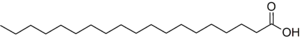
L'acide nonadécylique ou acide nonadécanoïque est un acide gras à chaîne longue de formule semi-développée CH₃(CH₂)₁₇COOH.